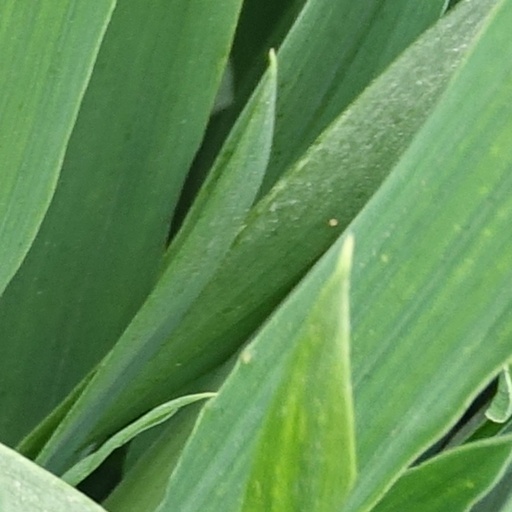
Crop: wheat